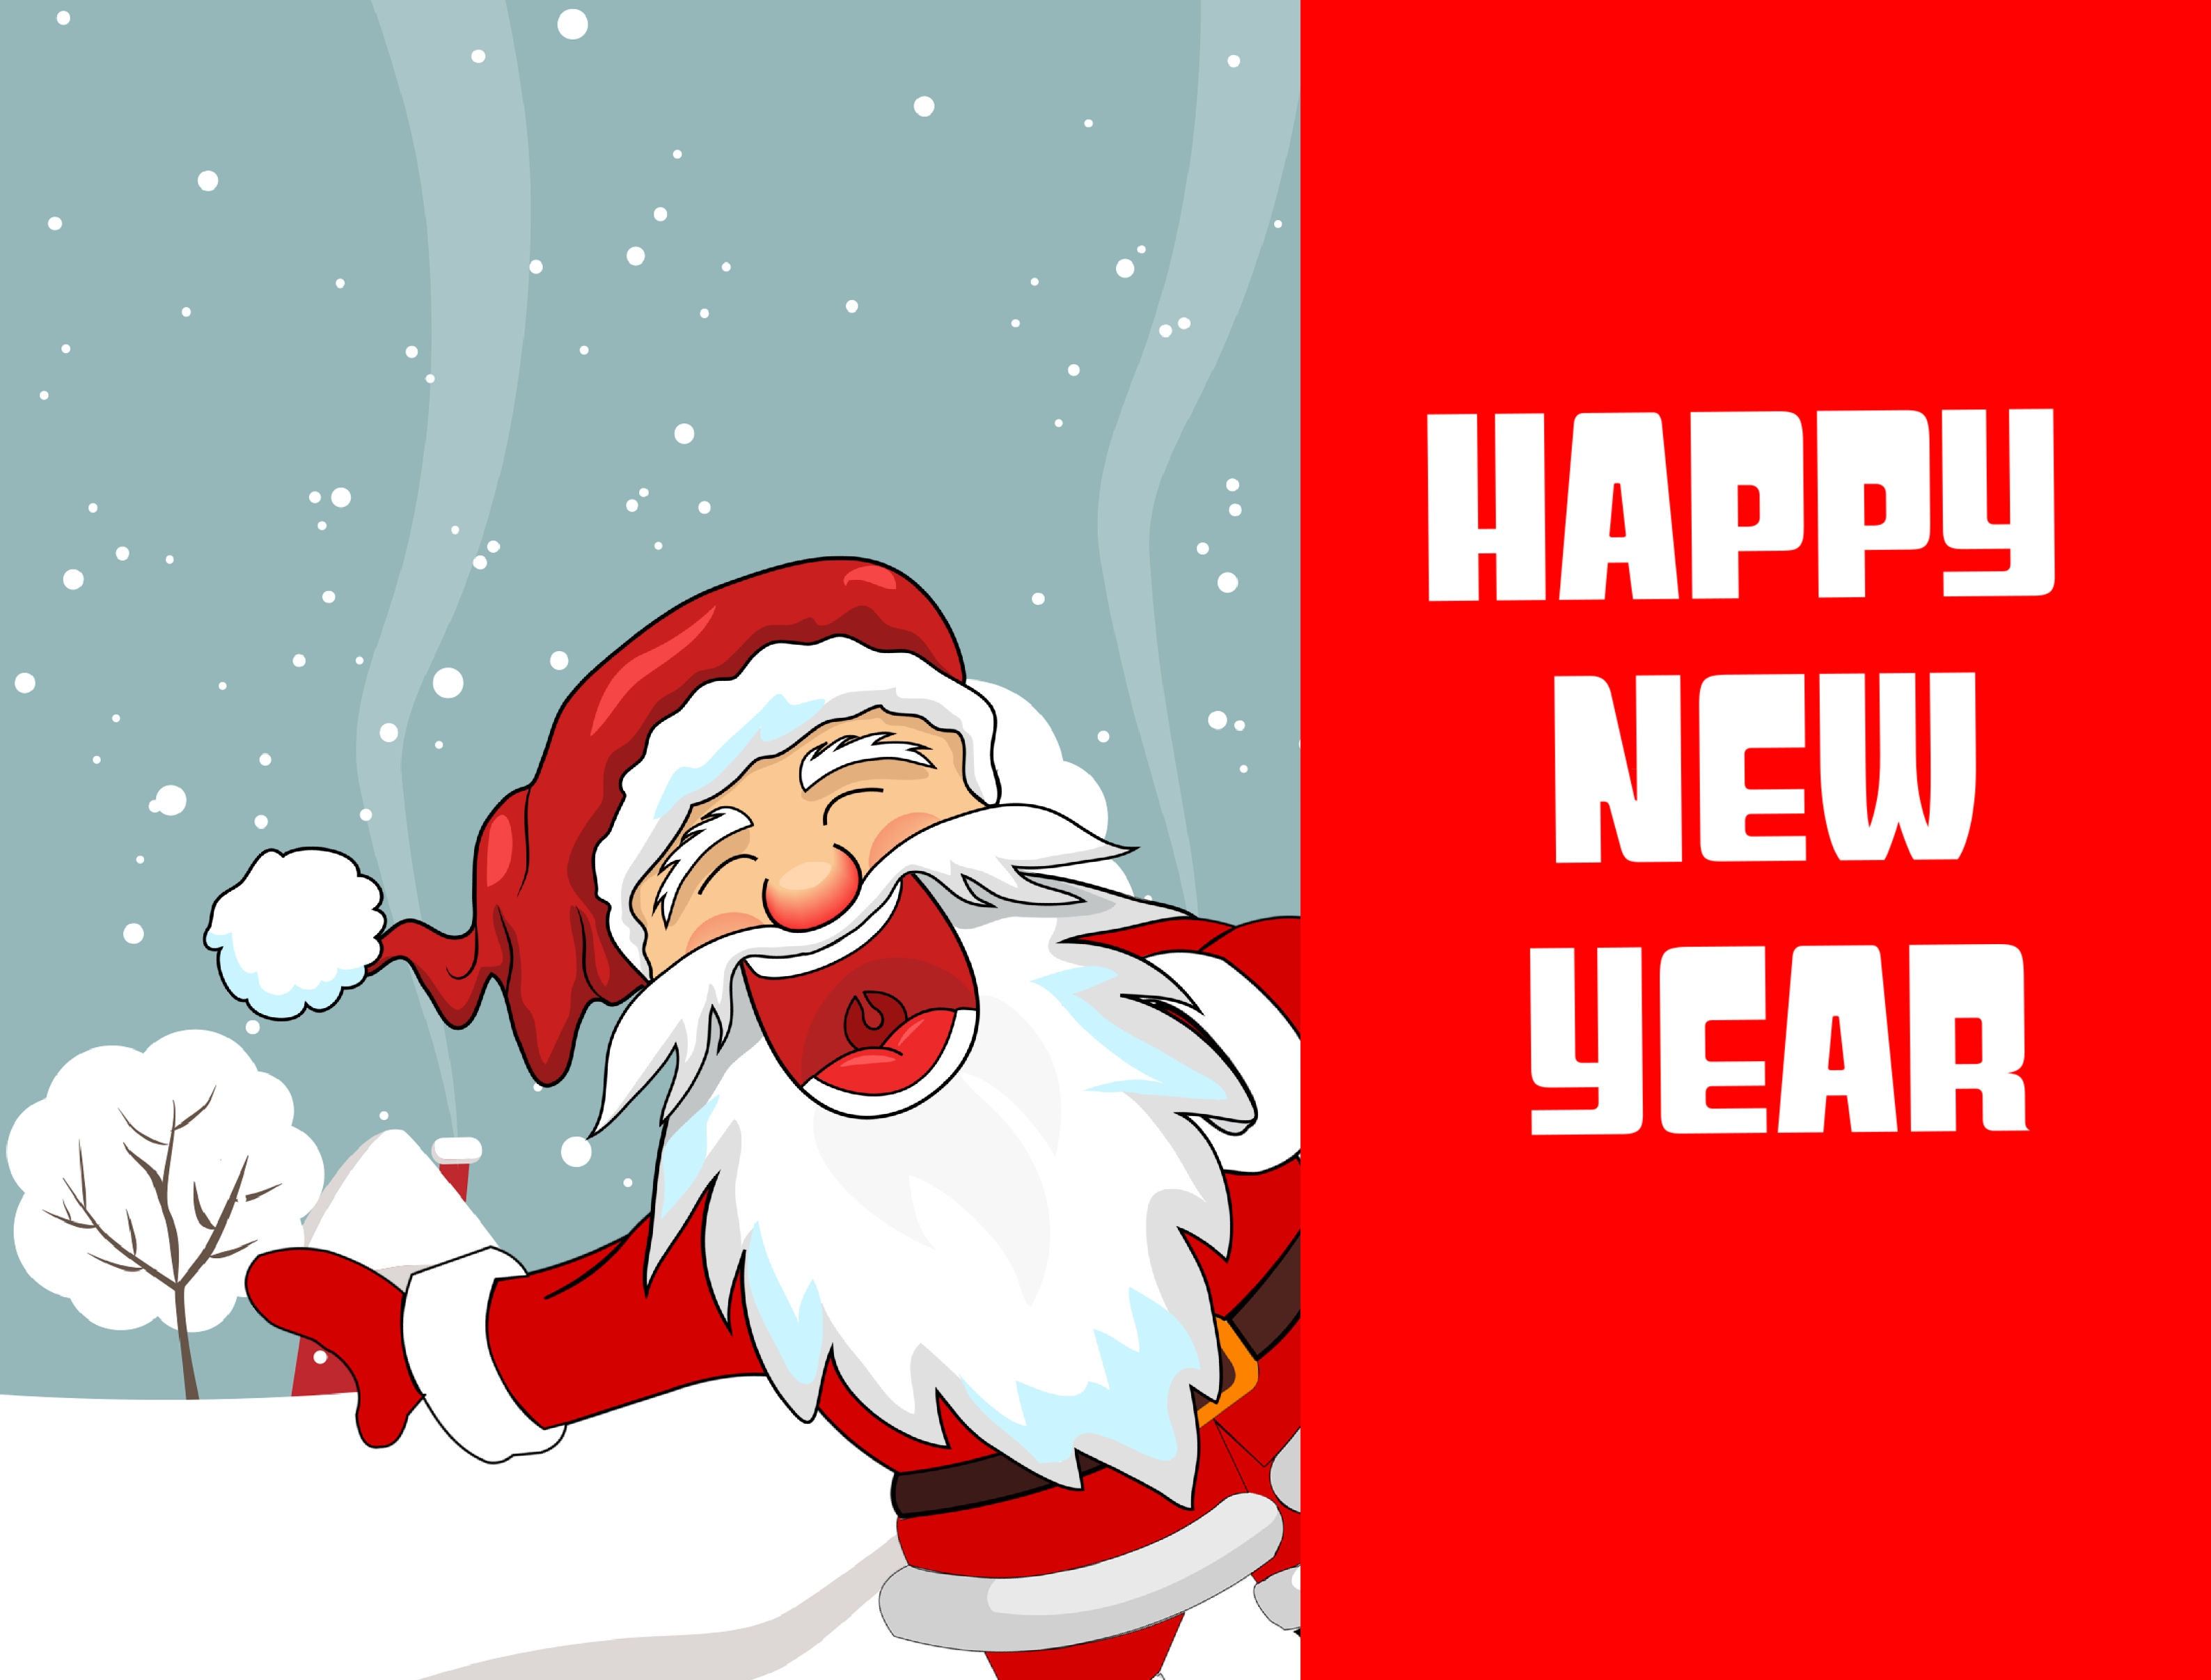
christmas, happy, new, year, merry, cute, claus, celebration, cartoon, smile, surprise, greeting, december, design, season, santa, banner, holiday, character, winter, funny, smiling, red, poster, celebrate, santa claus, fictional character, christmas eve, illustration, clip art, pleased, graphics